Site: brandenburg
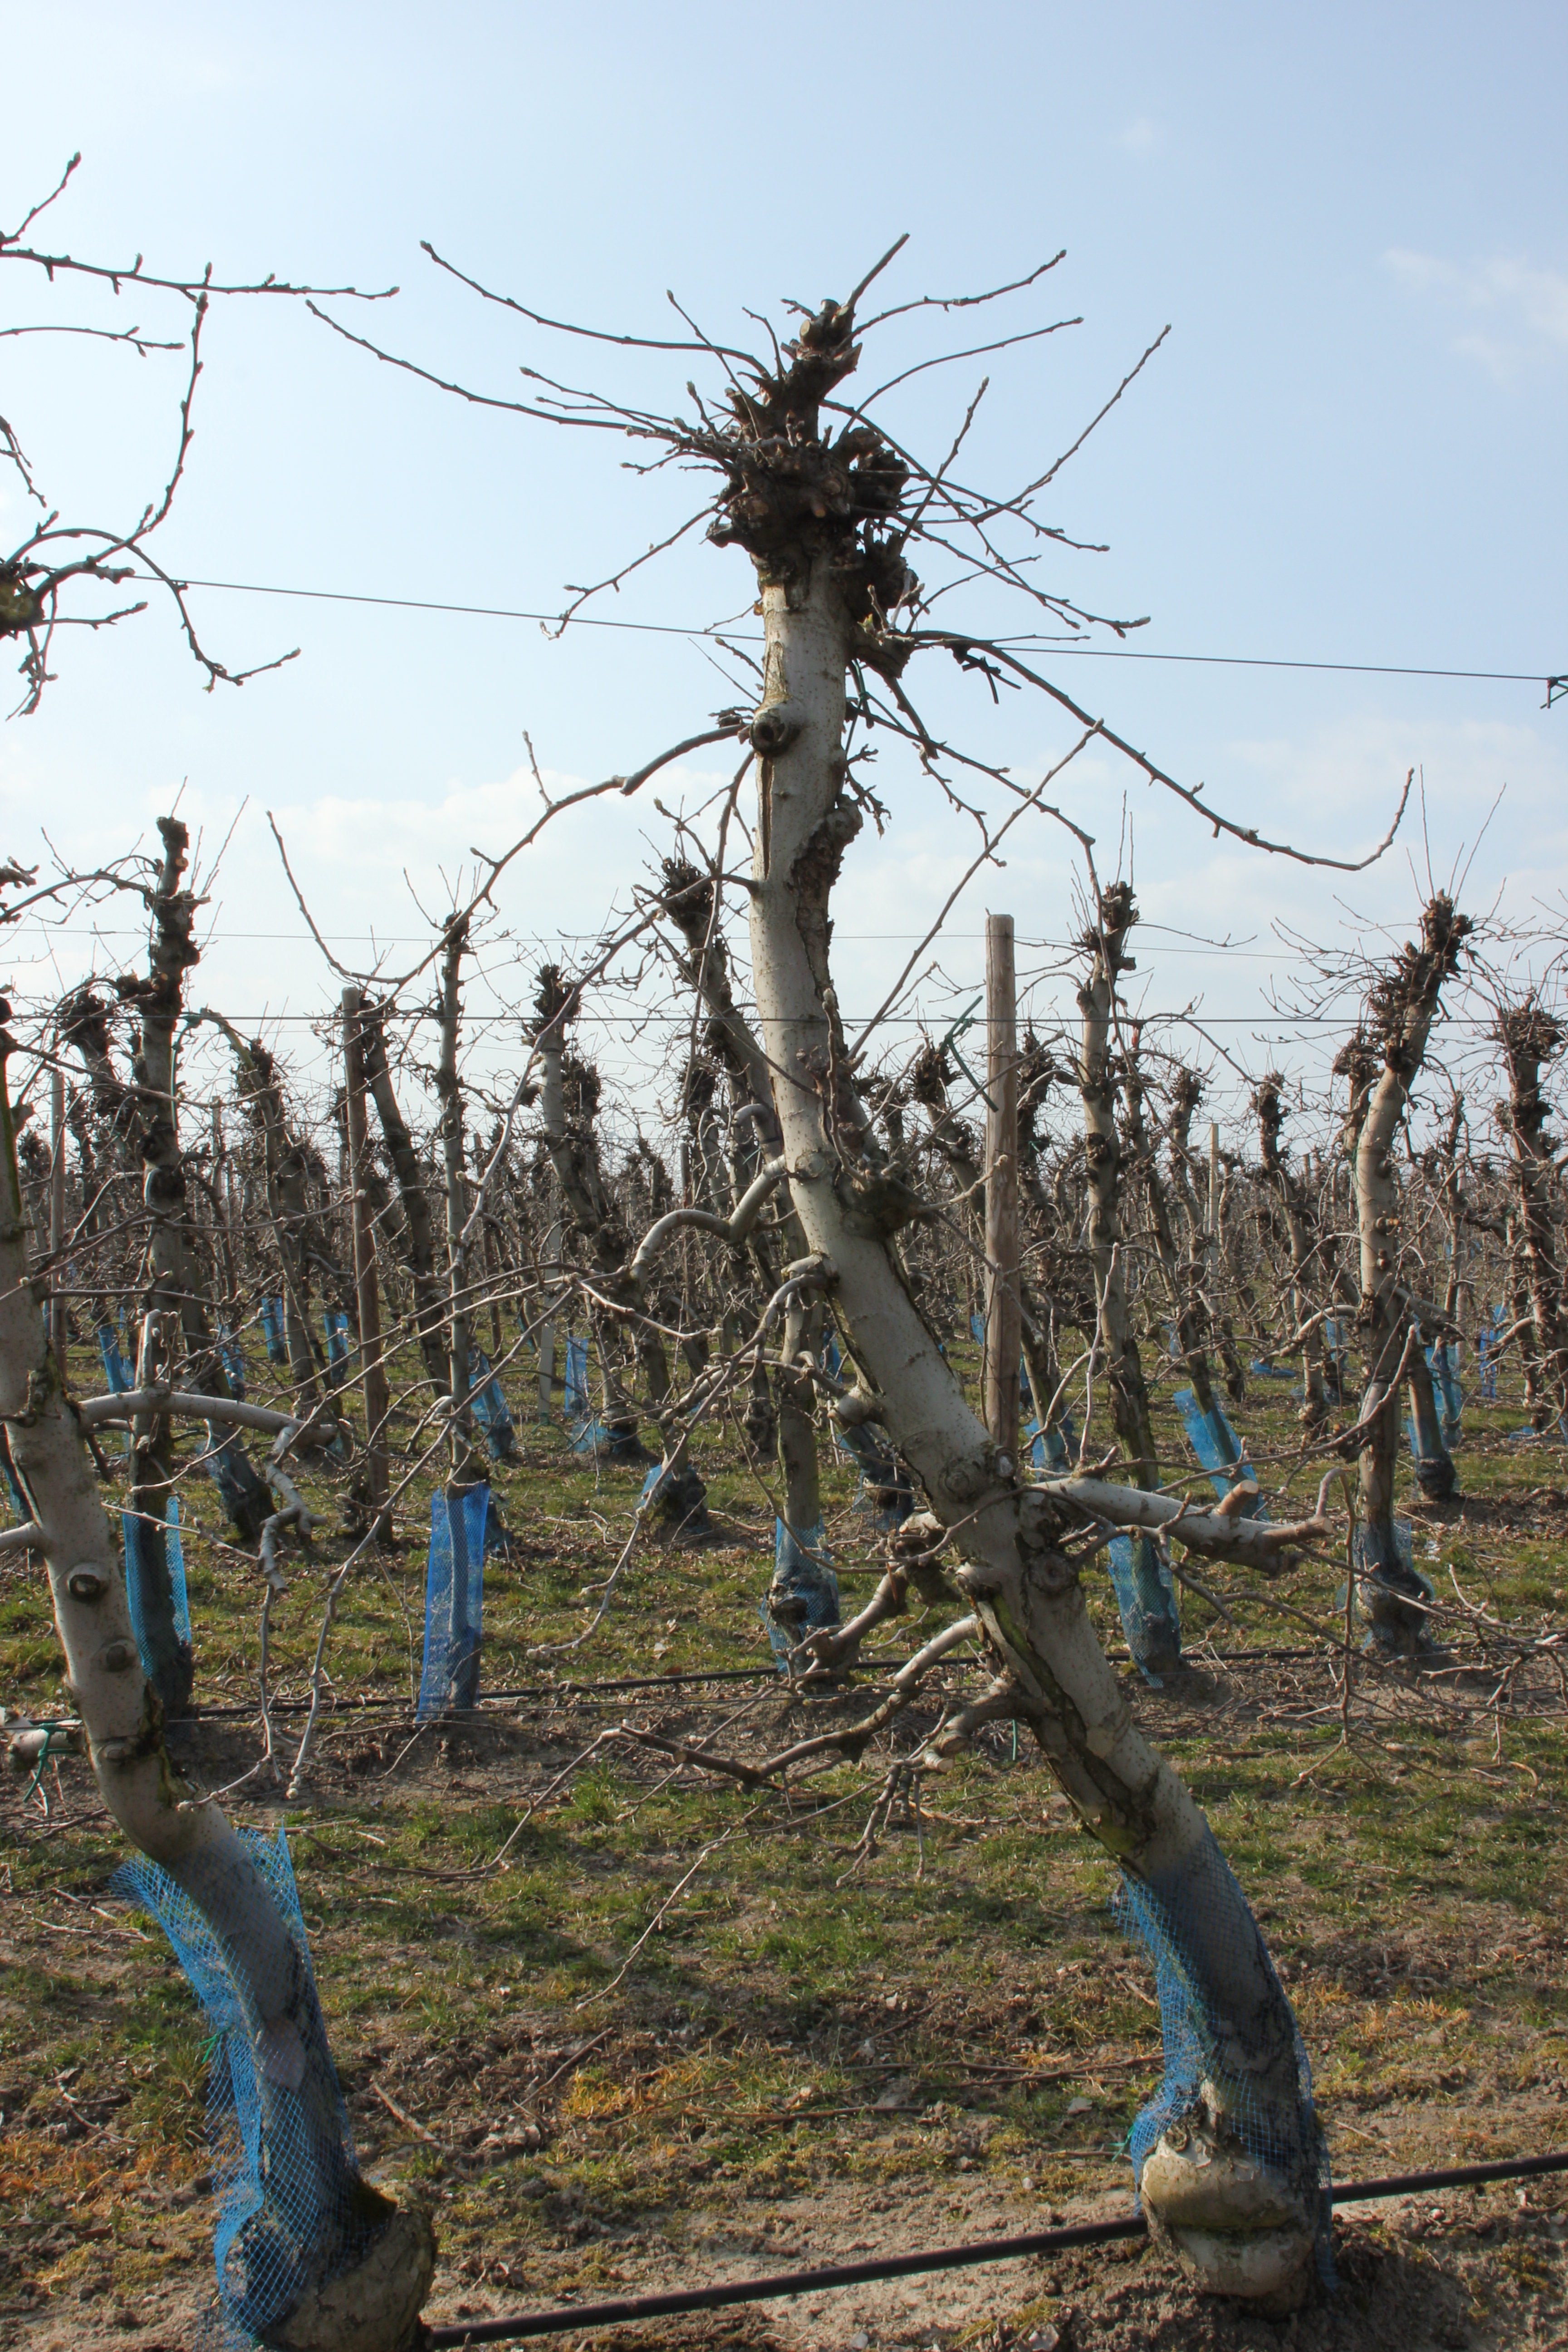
Growth stage (BBCH 03): Bud development